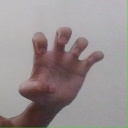
अक्षर: झ